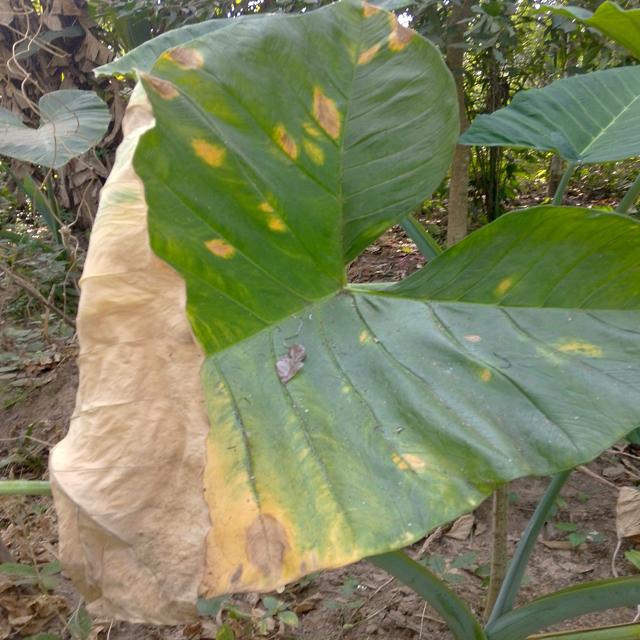
Label: Mid_Blight